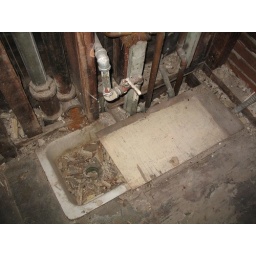
An old mop sink we found in the floor after removing the much newer broom closet cabinet.